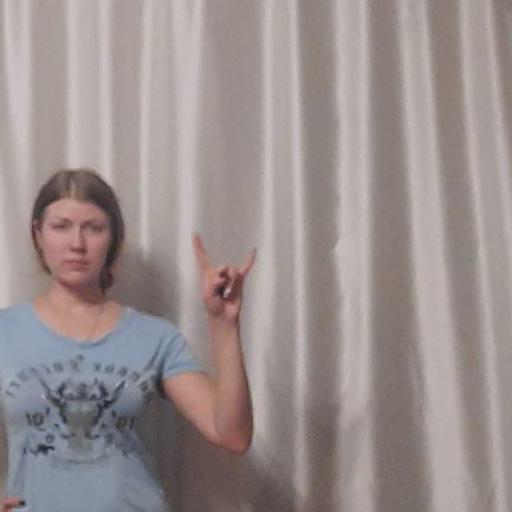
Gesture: rock